Zhirayr Shaghoyan

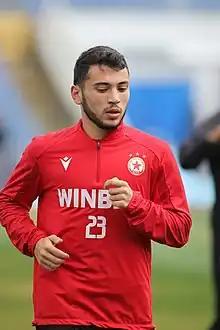
Shaghoyan with CSKA Sofia in 2023

Zhirayr Shaghoyan (born 10 April 2001) is an Armenian professional footballer who plays as a winger for Ararat-Armenia and the Armenia national team.